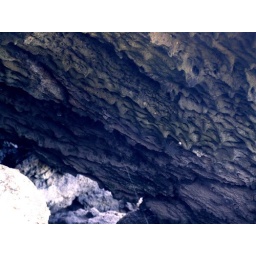
Reheated rock melting in the furnace and dripping down from the roof of the tube.